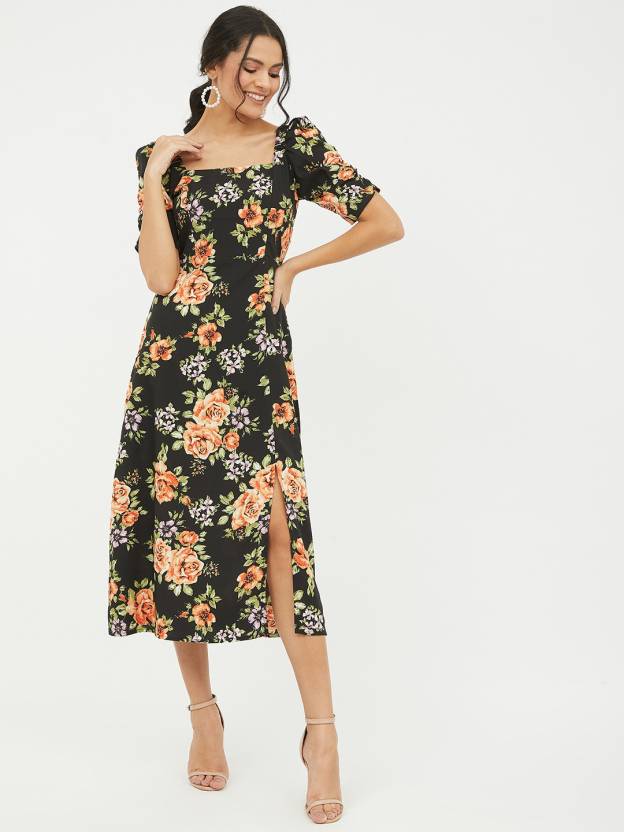
Product: Women A-line Multicolor Dress
Price: ₹699
Colors: Multicolor
Pattern: Floral Print
Description: Black floral print fit & flare dress Square neck Short, puff sleeve Midi length in flared hem Polyester fabric